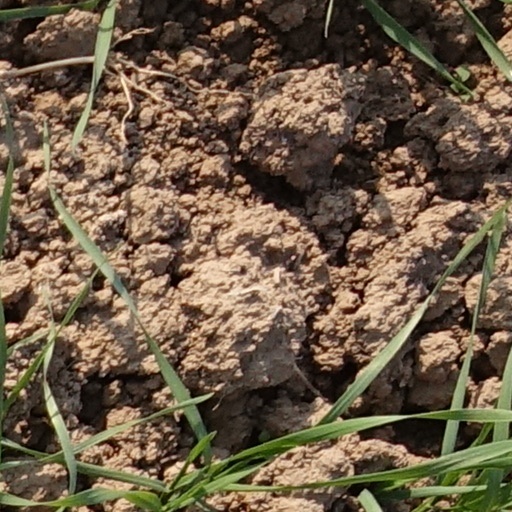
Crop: wheat